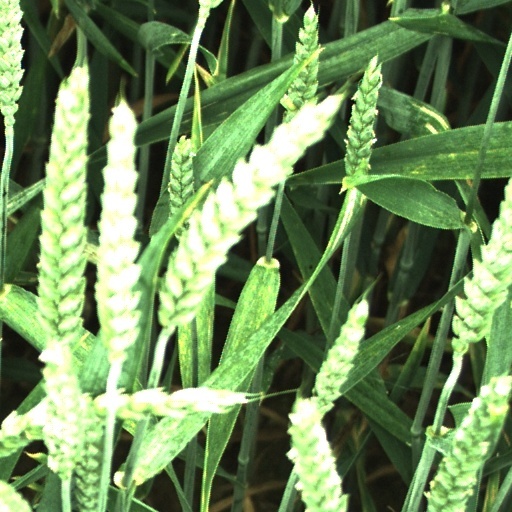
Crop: wheat